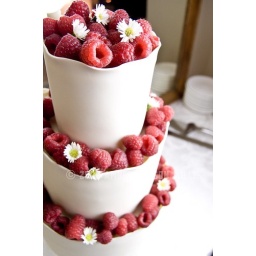
A baby 8, 6, 4 wedding cake with fresh berries and flowers. Wrapped in white chocolate.